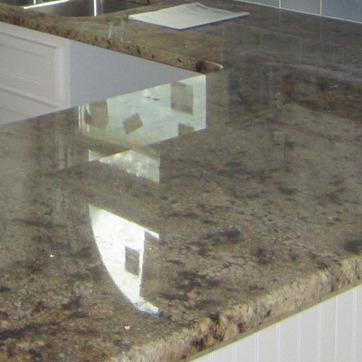
Material: polishedstone